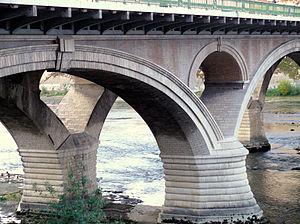
Toulouse - Pont des Catalans - Une pile
Cette liste de ponts de France présente une liste de ponts remarquables de France, tant par leurs caractéristiques dimensionnelles, que par leur intérêt architectural ou historique.
Le pont des Catalans est un pont toulousain traversant la Garonne. C'est un pont en arc et pierre et béton armé inauguré en 1908. On doit sa construction à l'architecte Paul Séjourné.